Anoush Dastgir

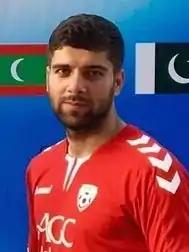
Dastgir in 2022 with Afghanistan

Anoush Dastgir (born 27 November 1989) is an Afghan football manager and retired player, who is the current assistant coach of Almere City in Eredivisie. Dastgir has also played for the Afghanistan national team.